Massachusetts Turnpike

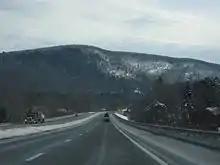
Approaching the former West Stockbridge toll plaza traveling eastbound, January 2008

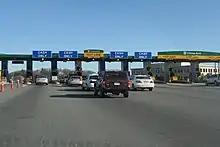
The "Weston tolls" that separated the Western Turnpike from the Boston Extension, October 2006

In the west, the turnpike begins in Berkshire County at the Massachusetts state line in West Stockbridge, where I-90 (routed through the Berkshire Connector portion of the New York State Thruway) enters from Canaan, New York. Most toll plazas were located on the entrance/exit ramps before entering the turnpike itself. An exception was the mainline West Stockbridge toll plaza, designed for toll collection from inbound traffic from New York; it existed shortly after exit 3, an eastbound-only entrance and westbound-only exit in Massachusetts. The turnpike crosses the Williams River later in West Stockbridge and passes over the Housatonic River in Lee. The gap between exit 10 to US 20 in Lee and exit 41 to US 202 and Route 10 in Westfield (the first in Hampden County) is the longest gap between exits on the entire length of I-90, and the fifth-longest gap between exits in the entire Interstate Highway System. The highest elevation on the turnpike exists in the Berkshires, reaching above sea level in Becket; this point is also the highest elevation on I-90 east of South Dakota. Beyond the peak elevation and between the exits, an eastbound runaway truck ramp exists in Russell.